Albert Clinton Horton

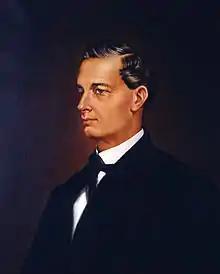

Albert Clinton Horton (September 4, 1798 – September 1, 1865) was an American politician who served as the first lieutenant governor of Texas from 1846 to 1847 under Governor J. Pinckney Henderson.